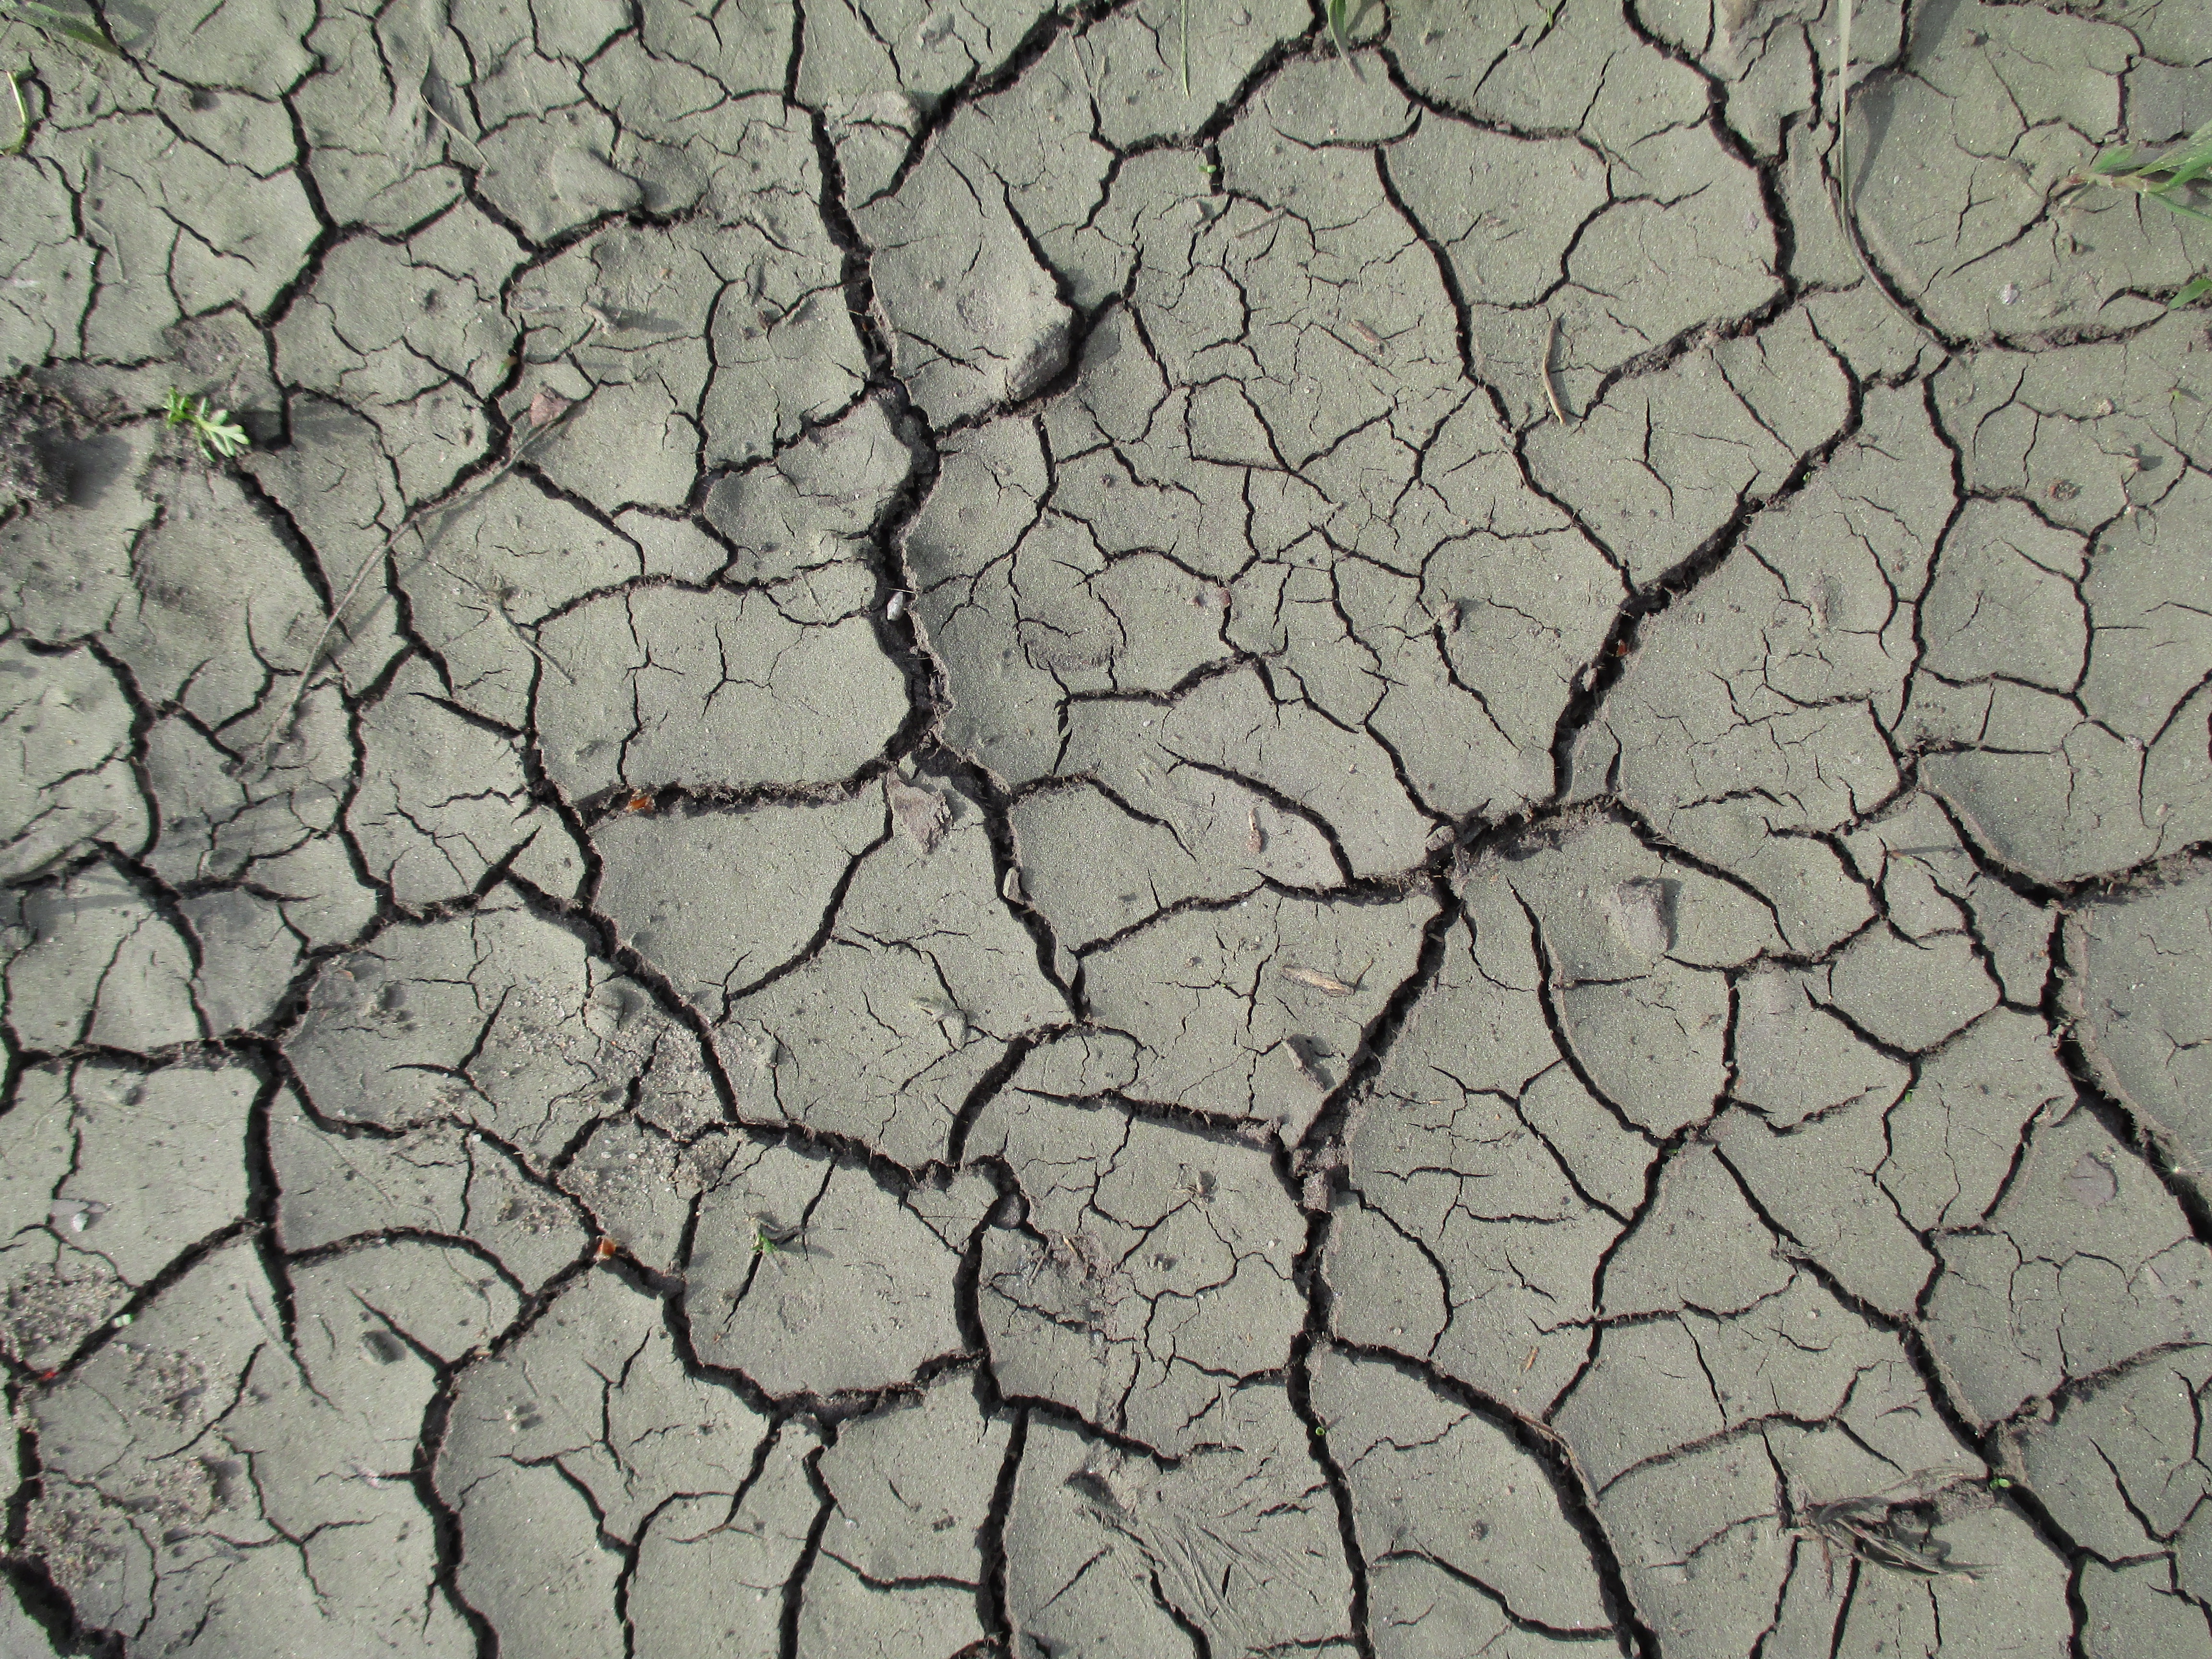
nature, texture, river, asphalt, summer, pool, pattern, mud, soil, heat, cracked, free, disaster, beautiful, drought, the background, desire, trough, road surface, geological phenomenon